San Benedetto del Tronto

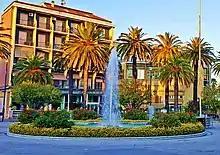
Carlo Giorgini square (the rotunda)

The historic "Viale Secondo Moretti", built at the beginning of the thirties of the last century by the engineer Luigi Onorati as part of the project that led to the construction of the waterfront, located in the city center, perpendicular to the beginning of the northern waterfront, has been for decades now, the meeting place of the Sambenedettese population and the surrounding area. Pedestrian area, recently renovated, home to the city's historic premises and numerous commercial activities, for some years now it has been enriched by a collection of works of modern art, in particular sculptures, by Ugo Nespolo, Enrico Baj, Mark Kostabi, Paolo Consorti, Marco Lodola, Paolo Annibali.